Oldest viable seed

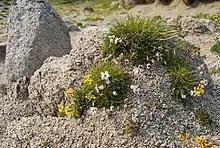
Wild narrow-leafed campion ("Silene stenophylla")

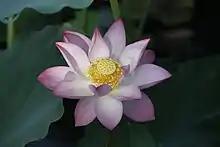
Wild sacred lotus ("Nelumbo nucifera")

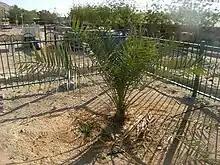
The Judean date palm "Methuselah" in Ketura, Israel

There have been several seeds known at different times as the oldest viable seed.